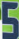
Number: 5